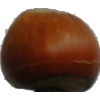
Label: Nut Forest 1